IQGAP1

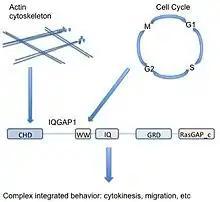
IQGAP1 integrates diverse signaling pathways.

Scaffolds organize signaling pathways—help regulate how various extracellular signals can be transduced by the same canonical pathway members into various cellular outputs. Generally, scaffolds regulate output, localization, and selectivity of pathways.